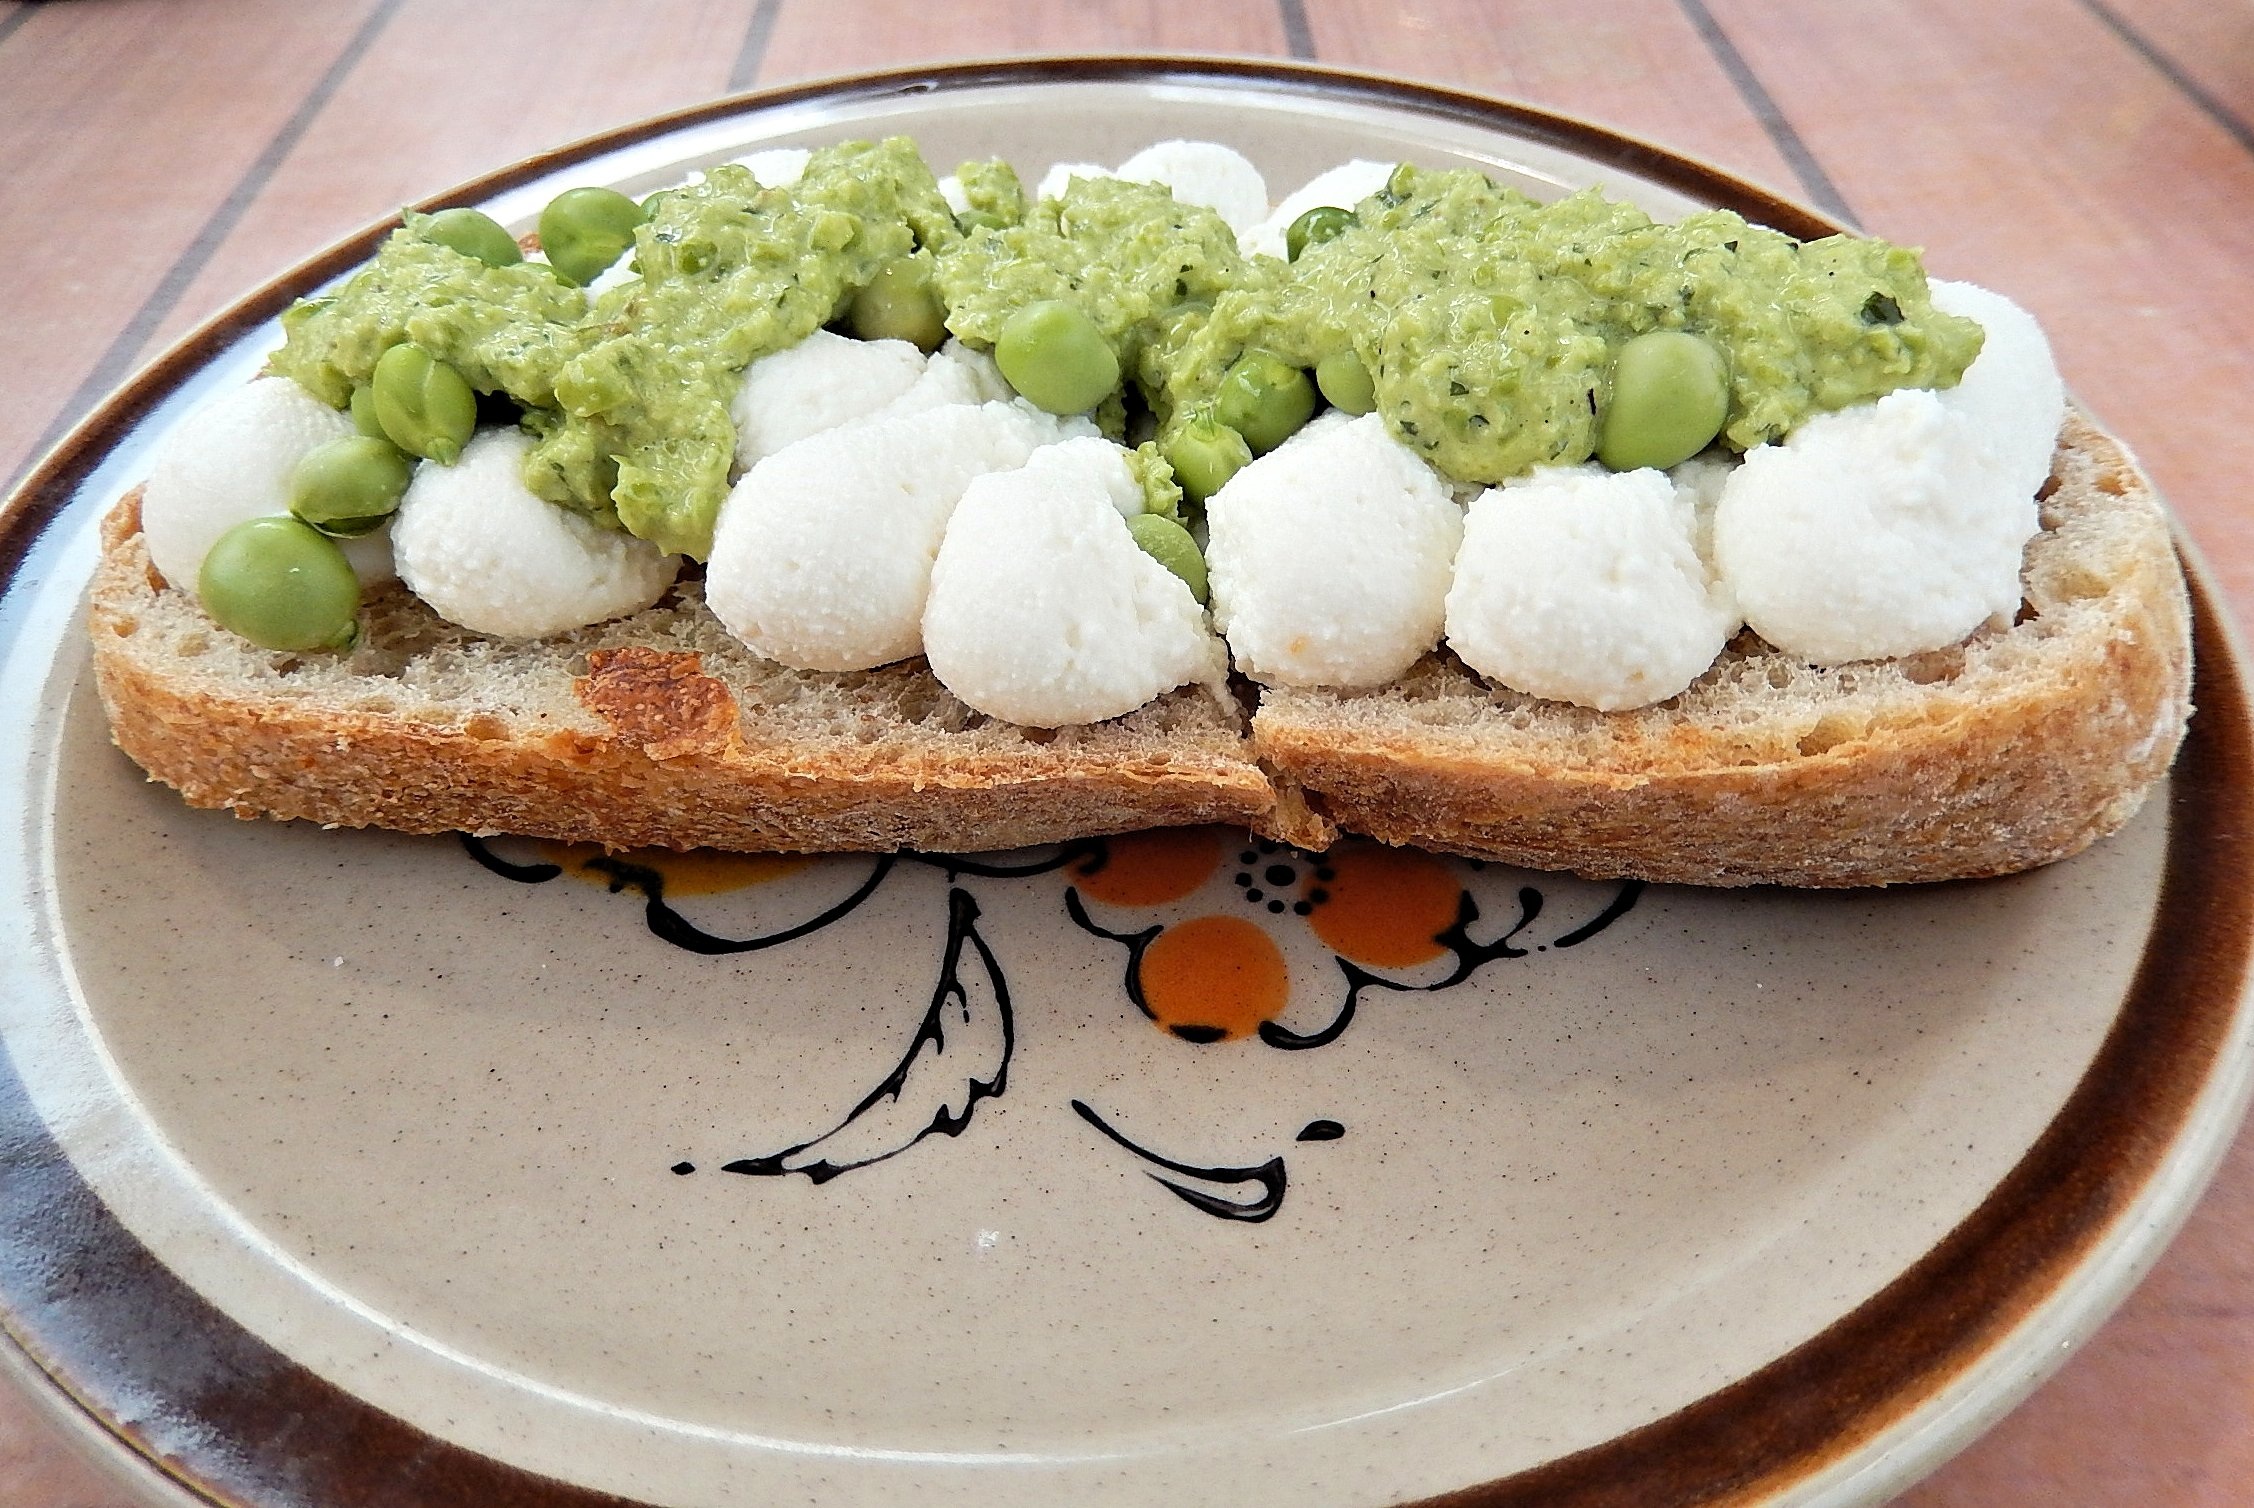
dish, meal, food, produce, breakfast, lunch, cuisine, asian food, buffalo mozzarella, mushy peas, harvest bread